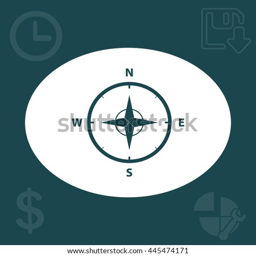
compass icon in the flat style .